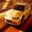
Label: automobile